Saint-Quentin-sur-le-Homme

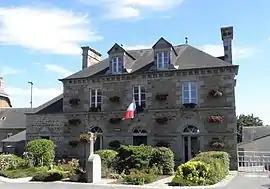
Town hall

Saint-Quentin-sur-le-Homme is a commune in the Manche department in Normandy in north-western France.